First Love Limited

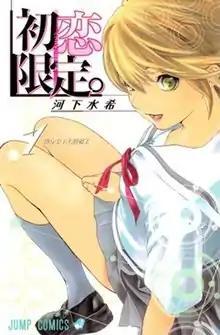
First volume cover, featuring Ayumi Arihara

, also known as Hatsukoi Limited, is a Japanese manga series written and illustrated by Mizuki Kawashita. It was serialized in Shueisha's manga magazine "Weekly Shōnen Jump" from October 2007 to May 2008, with its chapters collected in four volumes. The series depicts vignettes in the love lives of eight girls in middle school and high school.